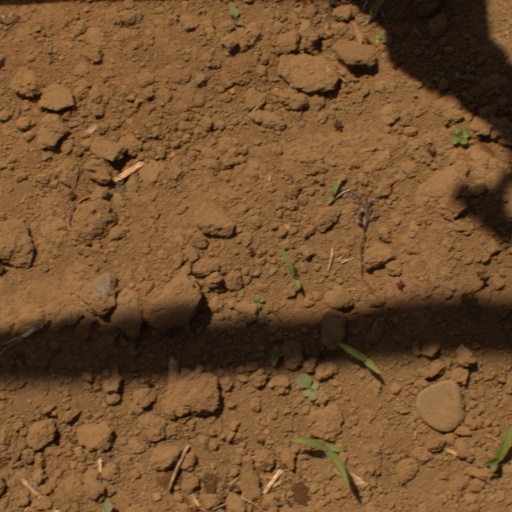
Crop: Jerusalem artichoke